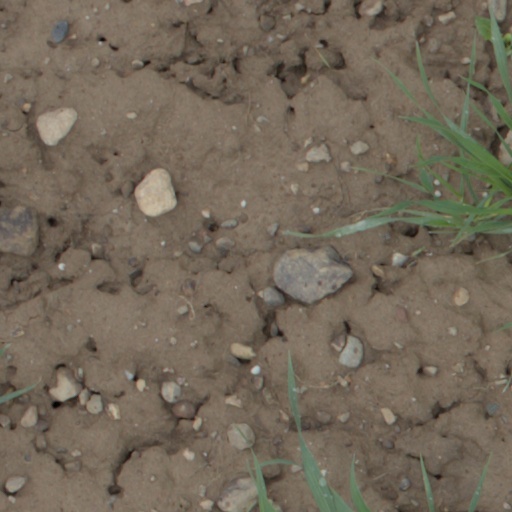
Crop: wheat